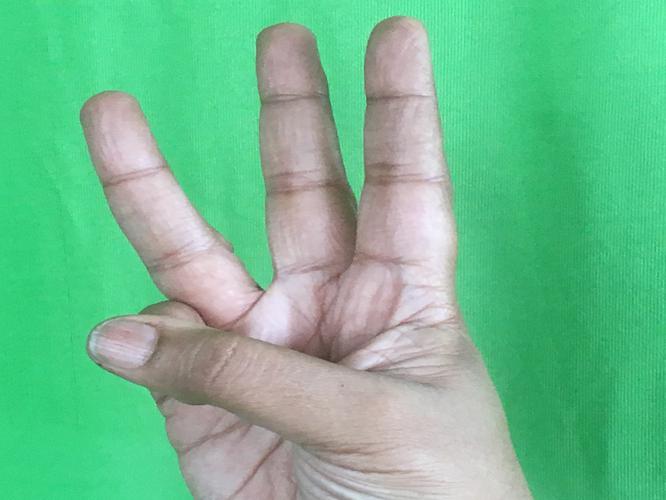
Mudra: Trishulam
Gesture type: single_hand